Fisibach

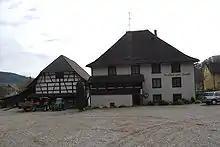
"Gasthaus" (Restaurant and hotel) near Fisibach

Fisibach has a population of , 15.2% of the population are foreign nationals. Over the last 10 years (1997–2007) the population has changed at a rate of 6.3%. Most of the population speaks German(91.7%), with Italian being second most common ( 1.9%) and French being third ( 1.7%).